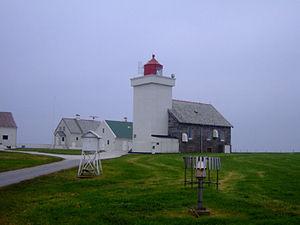
Le phare d'Obrestad est un phare côtier situé dans la commune de Hå, dans le Comté de Rogaland. Il est géré par l'administration côtière norvégienne.